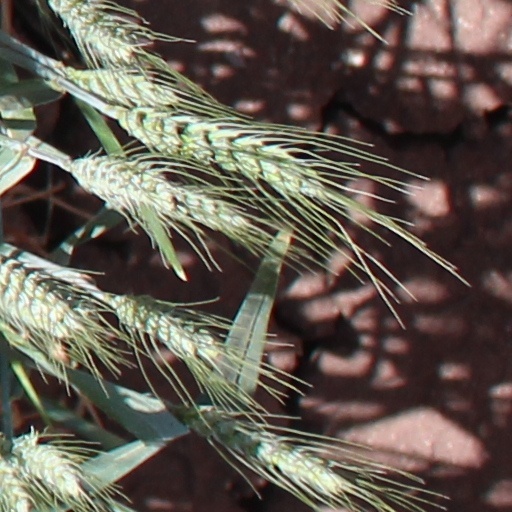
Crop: wheat